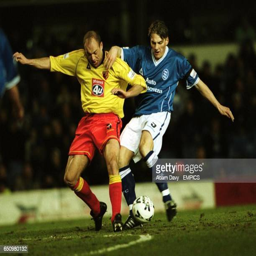
football player and battle for the ball